792 Naval Air Squadron

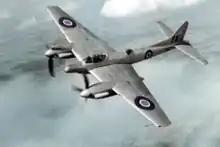
de Havilland DH.103 Sea Hornet NF.21, an example of the type used by 792 NAS

792 Naval Air Squadron reformed at RNAS Culdrose (HMS "Seahawk") on 15 January 1948, as the Night Fighter Training School.